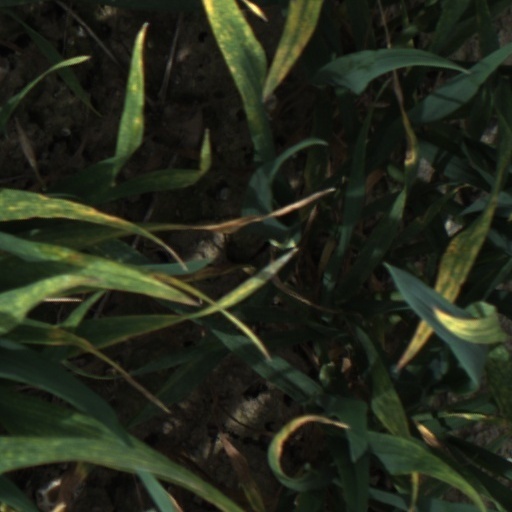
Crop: wheat